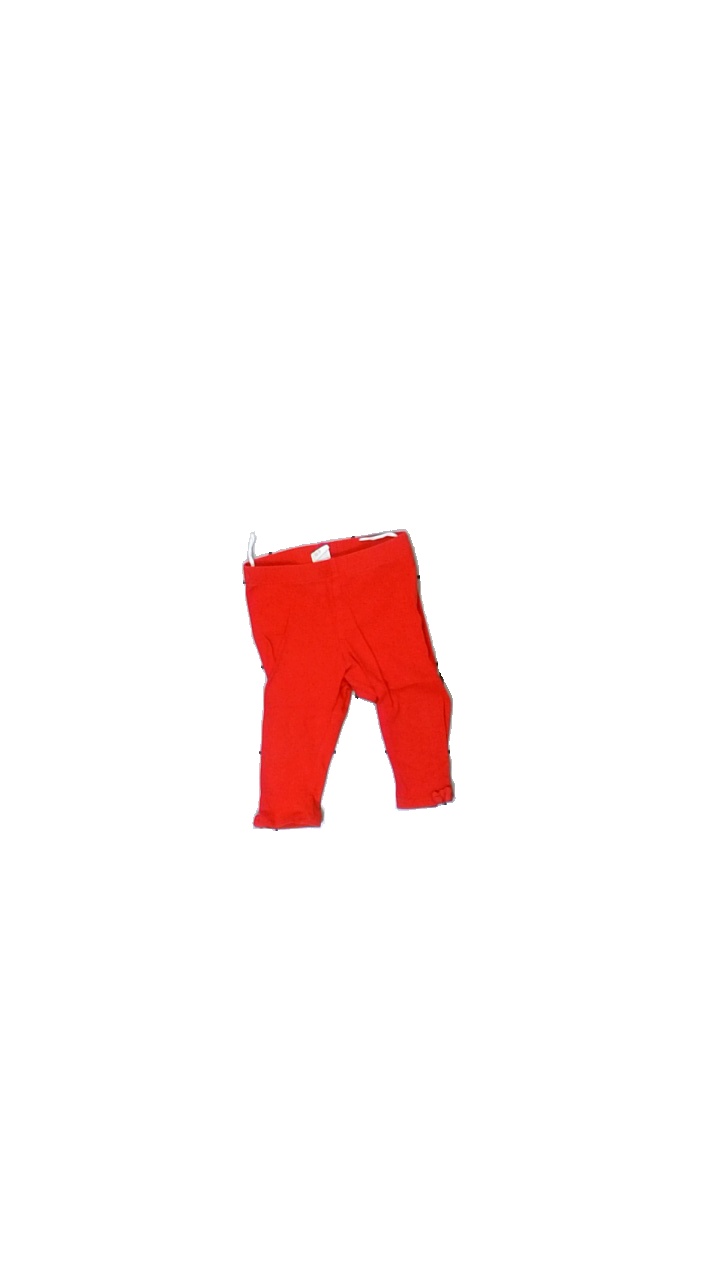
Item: Trousers (Children)
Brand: H&m
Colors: Red
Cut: Regular
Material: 95% cotton, 5% elstane
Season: All
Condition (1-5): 3
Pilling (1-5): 2
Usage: Recycle
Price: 50-100